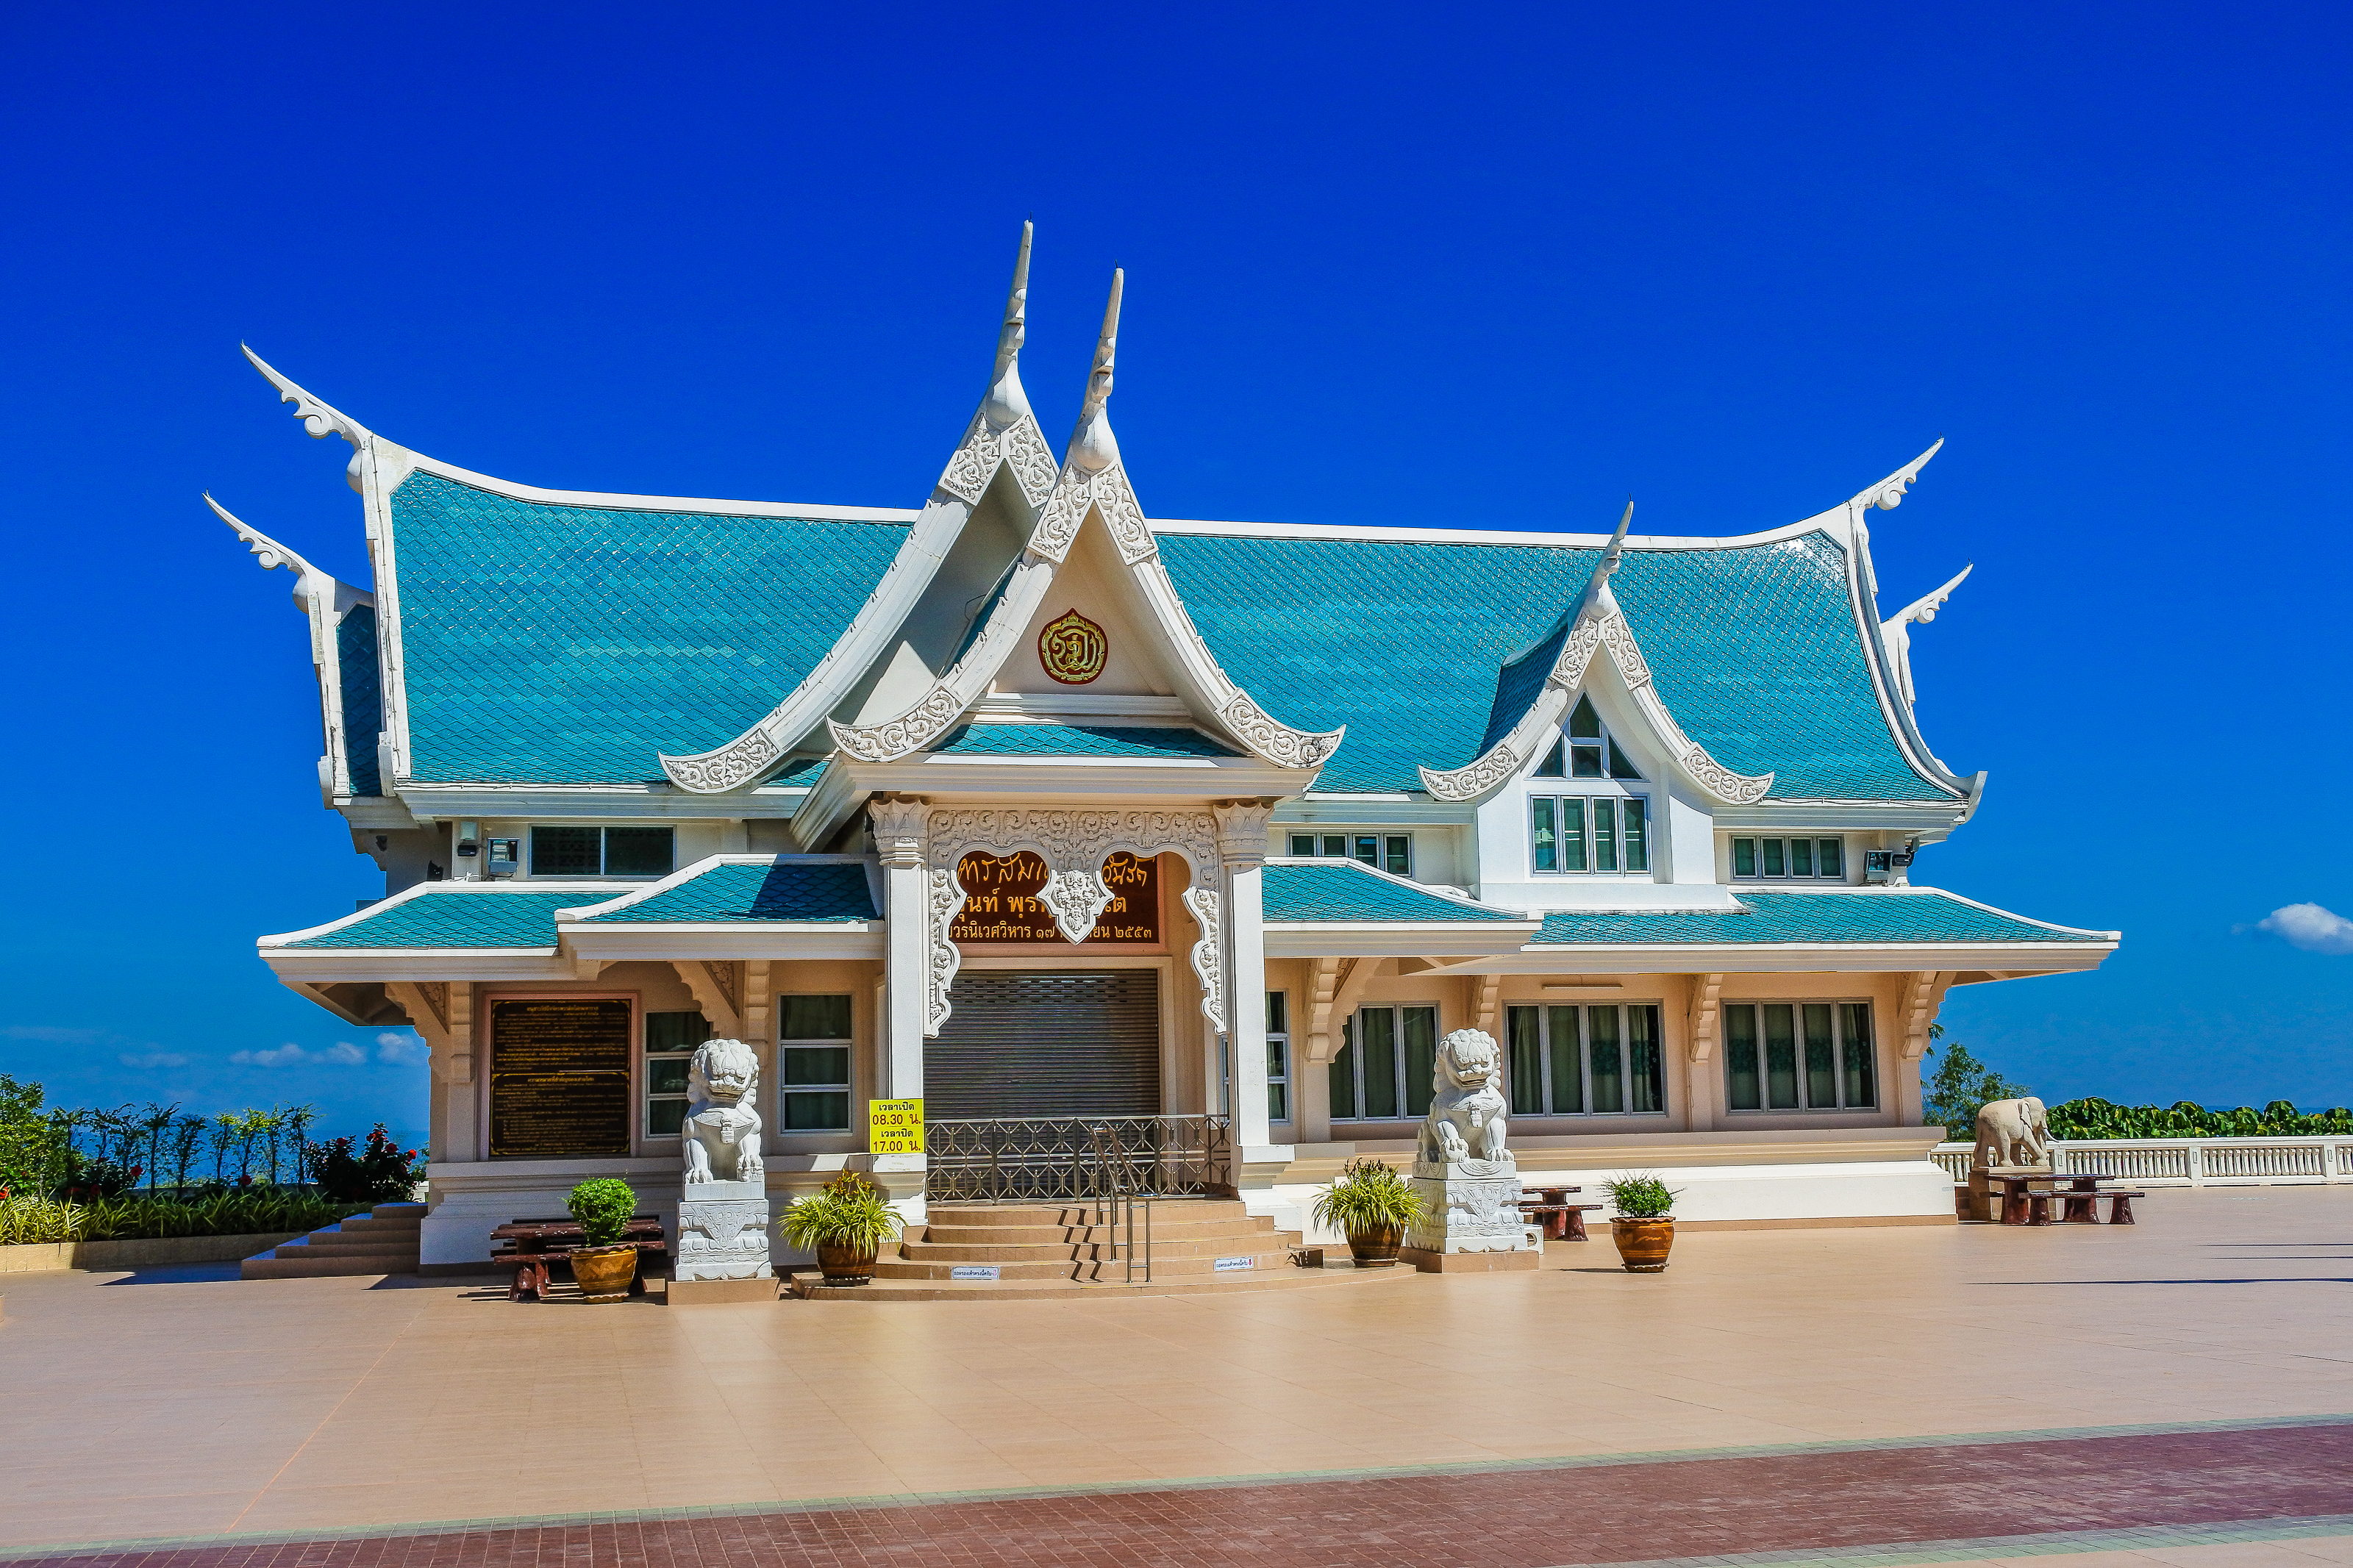
kon, building, design, thailand, udon, decoration, architecture, art, udonthani, old, texture, thai, abstract, wat, buddhism, ancient, religion, pa, background, culture, buddhist, temple, thani, phu, travel, property, house, landmark, home, sky, chinese architecture, place of worship, real estate, roof, tourism, vacation, facade, tourist attraction, pagoda, leisure, shrine, tropics, villa